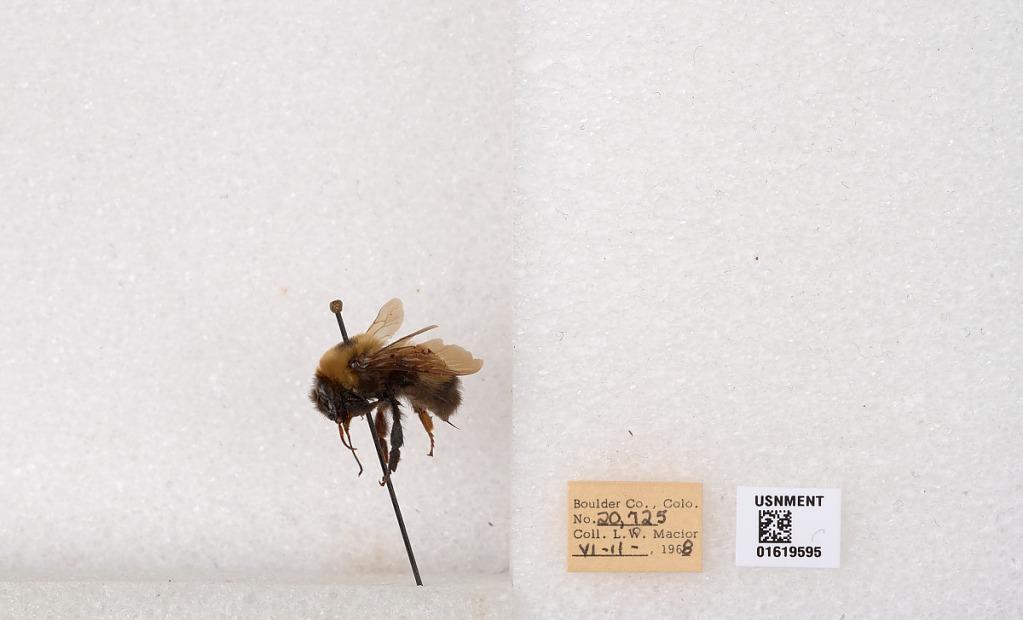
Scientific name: Bombus (Bombus) nevadensis Cresson